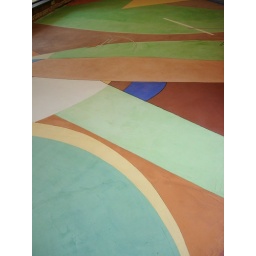
Living room from East toward SW. Or from the kitchen door to the SW. Concrete Art by Impressive Restorations.